RK Herceg

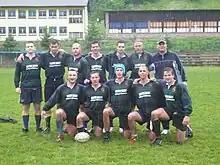
Rugby club Herceg after their first ever rugby game in Nemila, B&H, in 2012

First tournament they played was a rugby sevens tournament in Nemila on 13 May 2012. RK Herceg had four games on schedule against RK Gladijatori Derventa, RK Rudar II, RK Čelik and RK Rudar. They lost in their first game ever against RK Gladijatori 0–22, second game they managed to draw 5–5, losing to RK Čelik 5–34 and losing in last minute to RK Rudar 12–19.